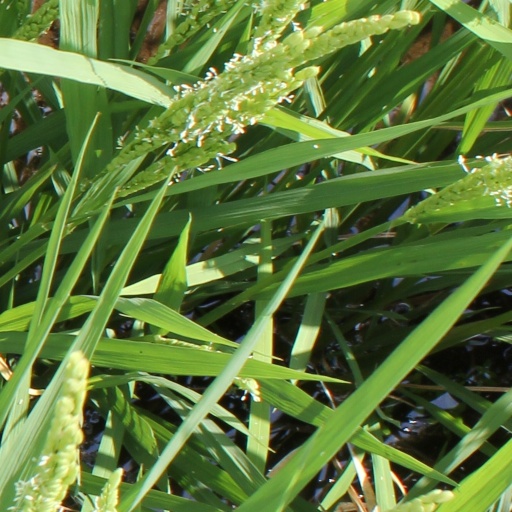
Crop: rice